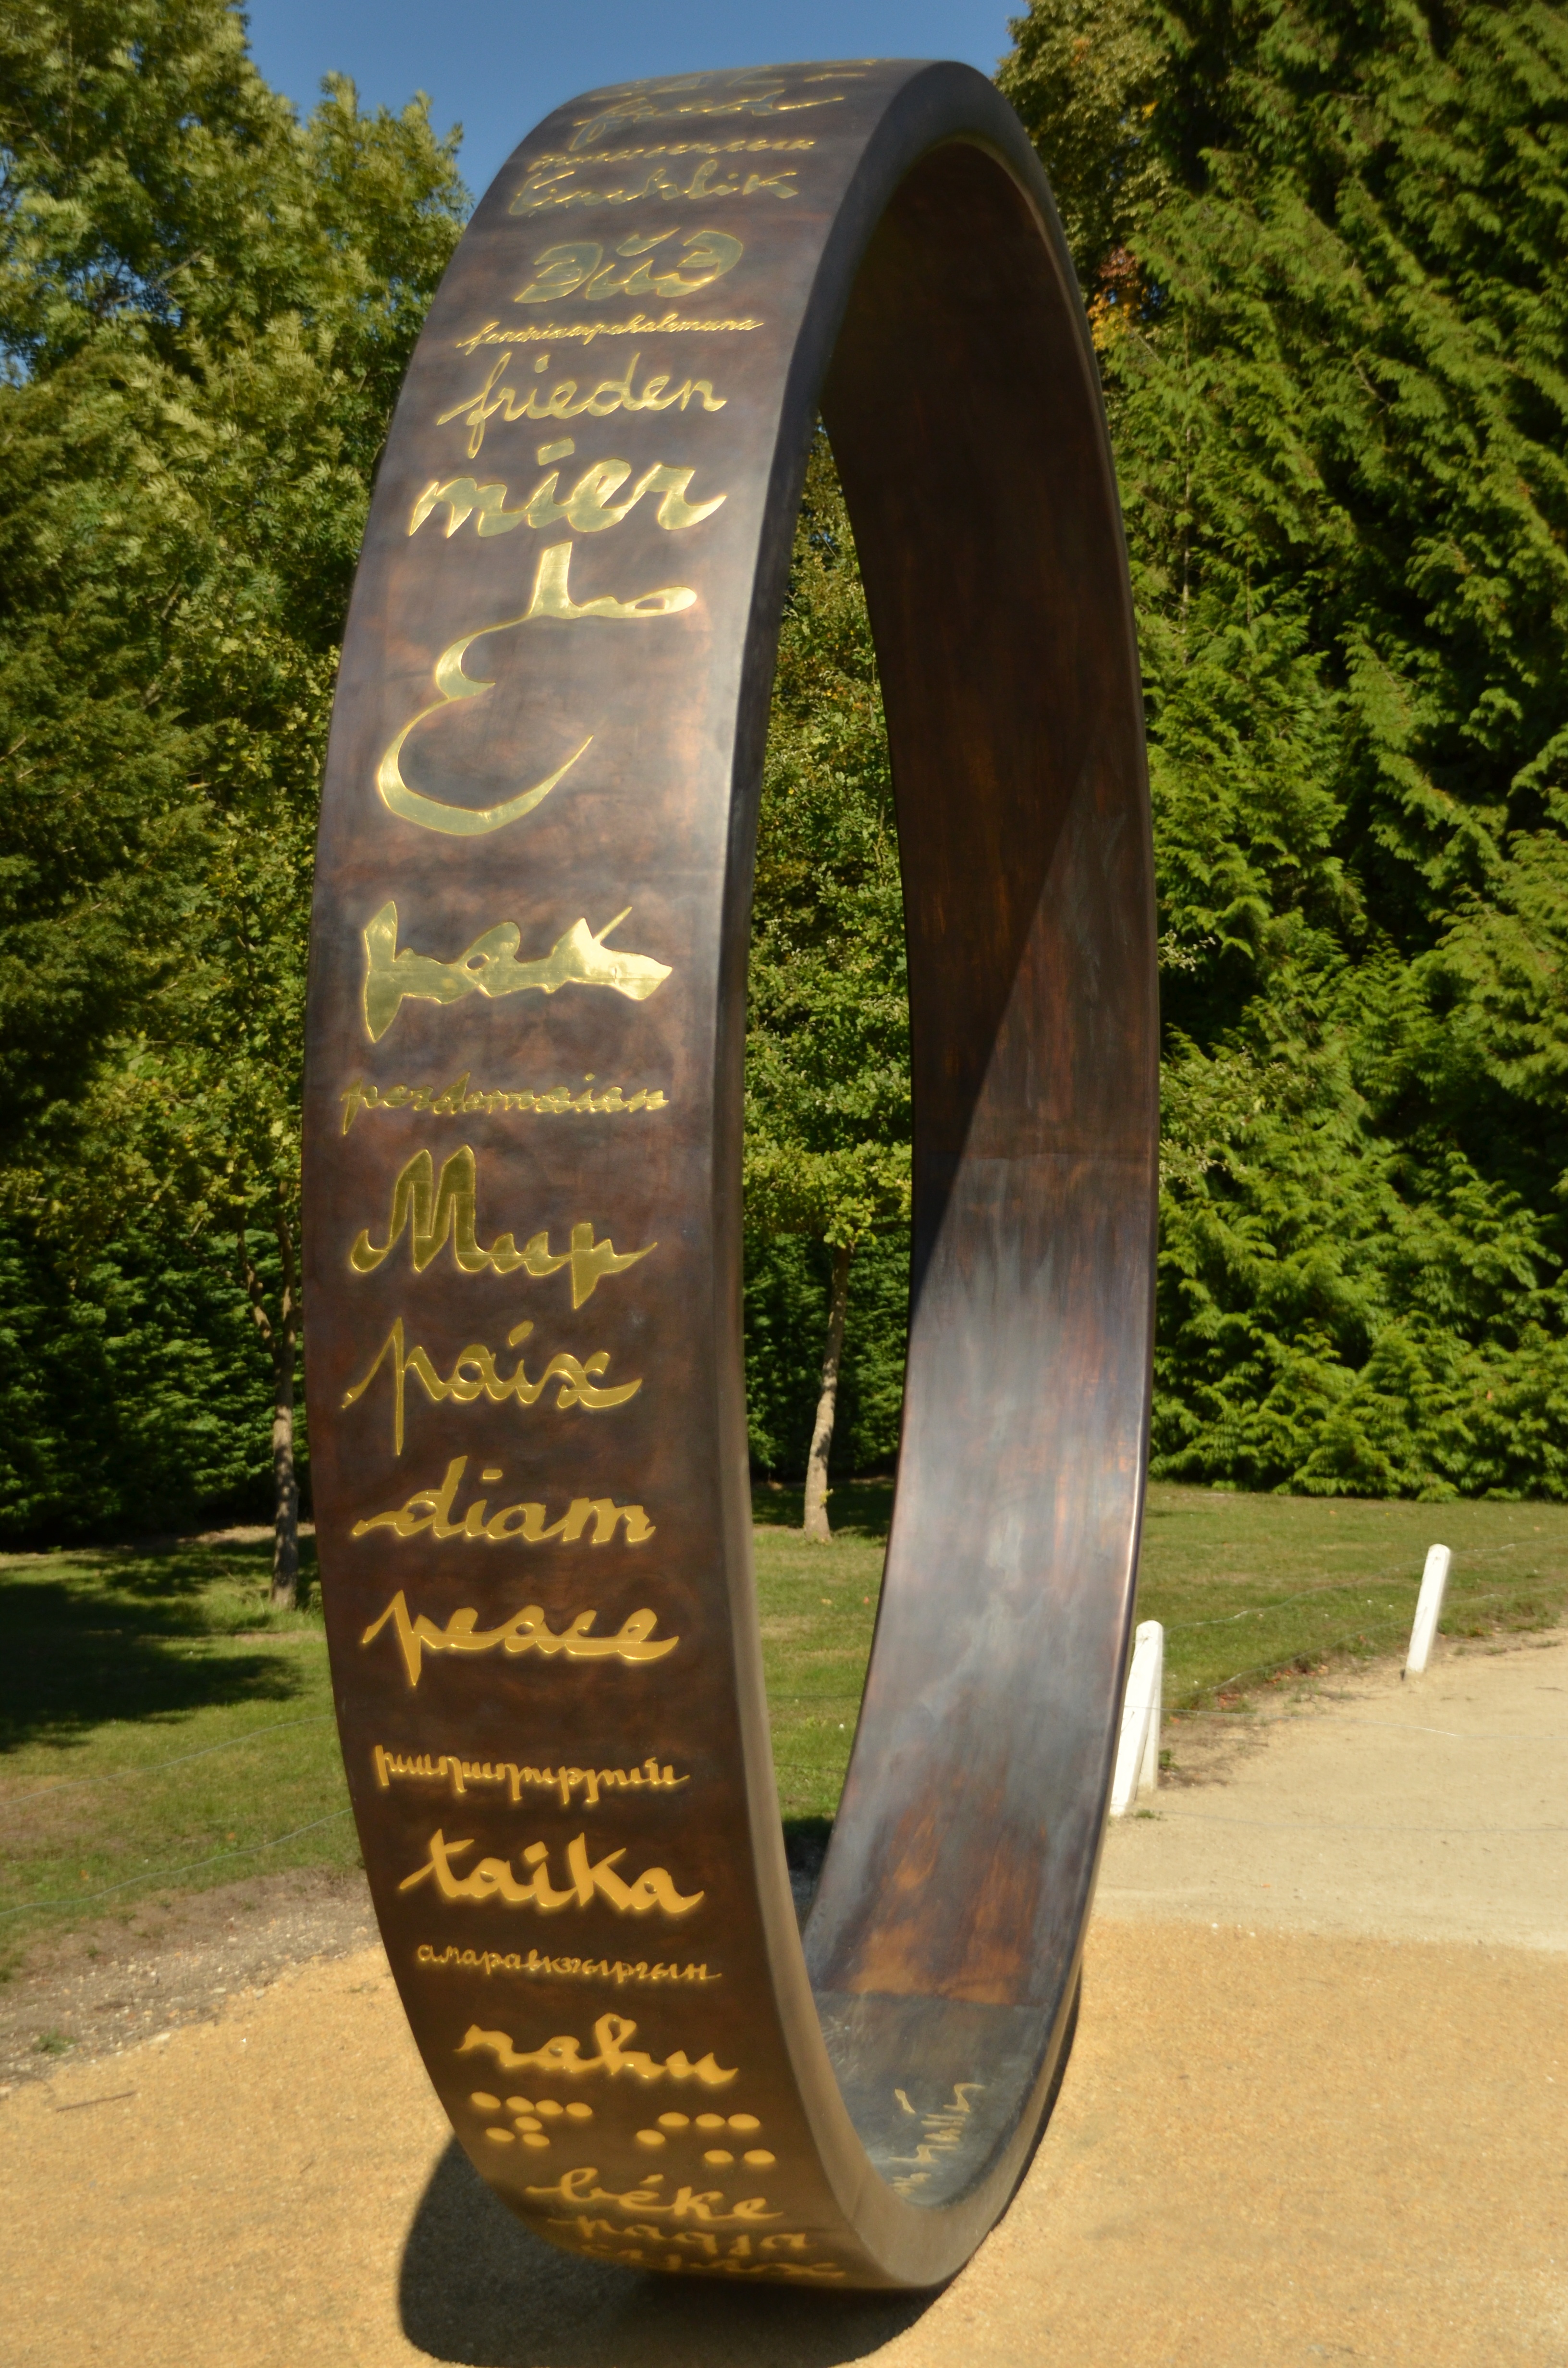
wheel, monument, france, arch, peace, circle, sculpture, art, work of art, man made object